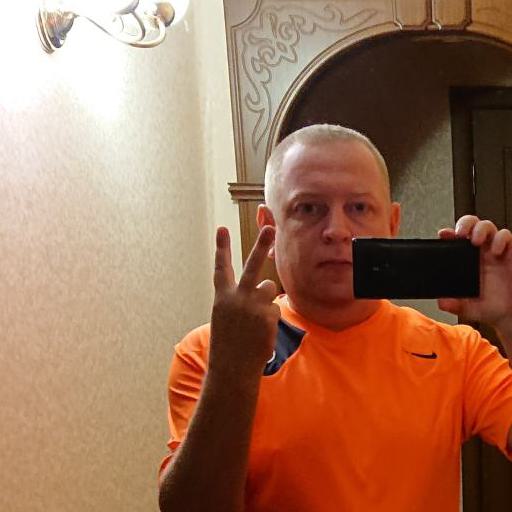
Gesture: peace_inverted